Answer in natural language. Which object is closer to the camera taking this photo, dark blue modern sofa or bluegrey rectangular table? Choose between the following options: bluegrey rectangular table or dark blue modern sofa
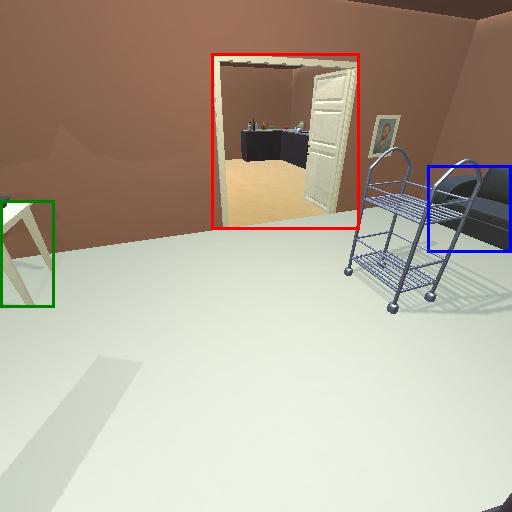
<answer>bluegrey rectangular table</answer>